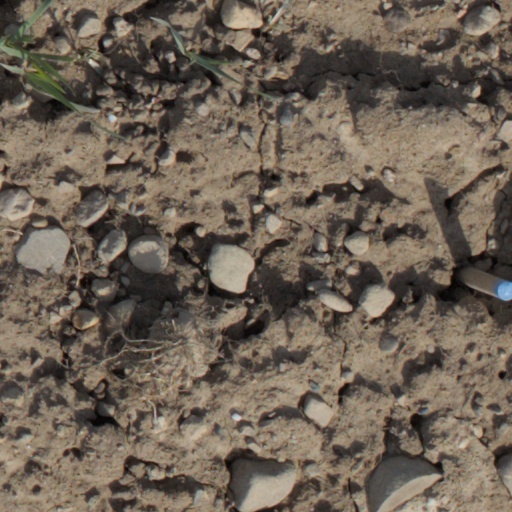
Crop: wheat